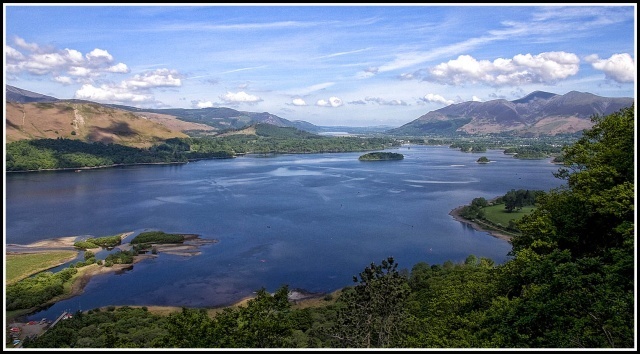
Label: not_food